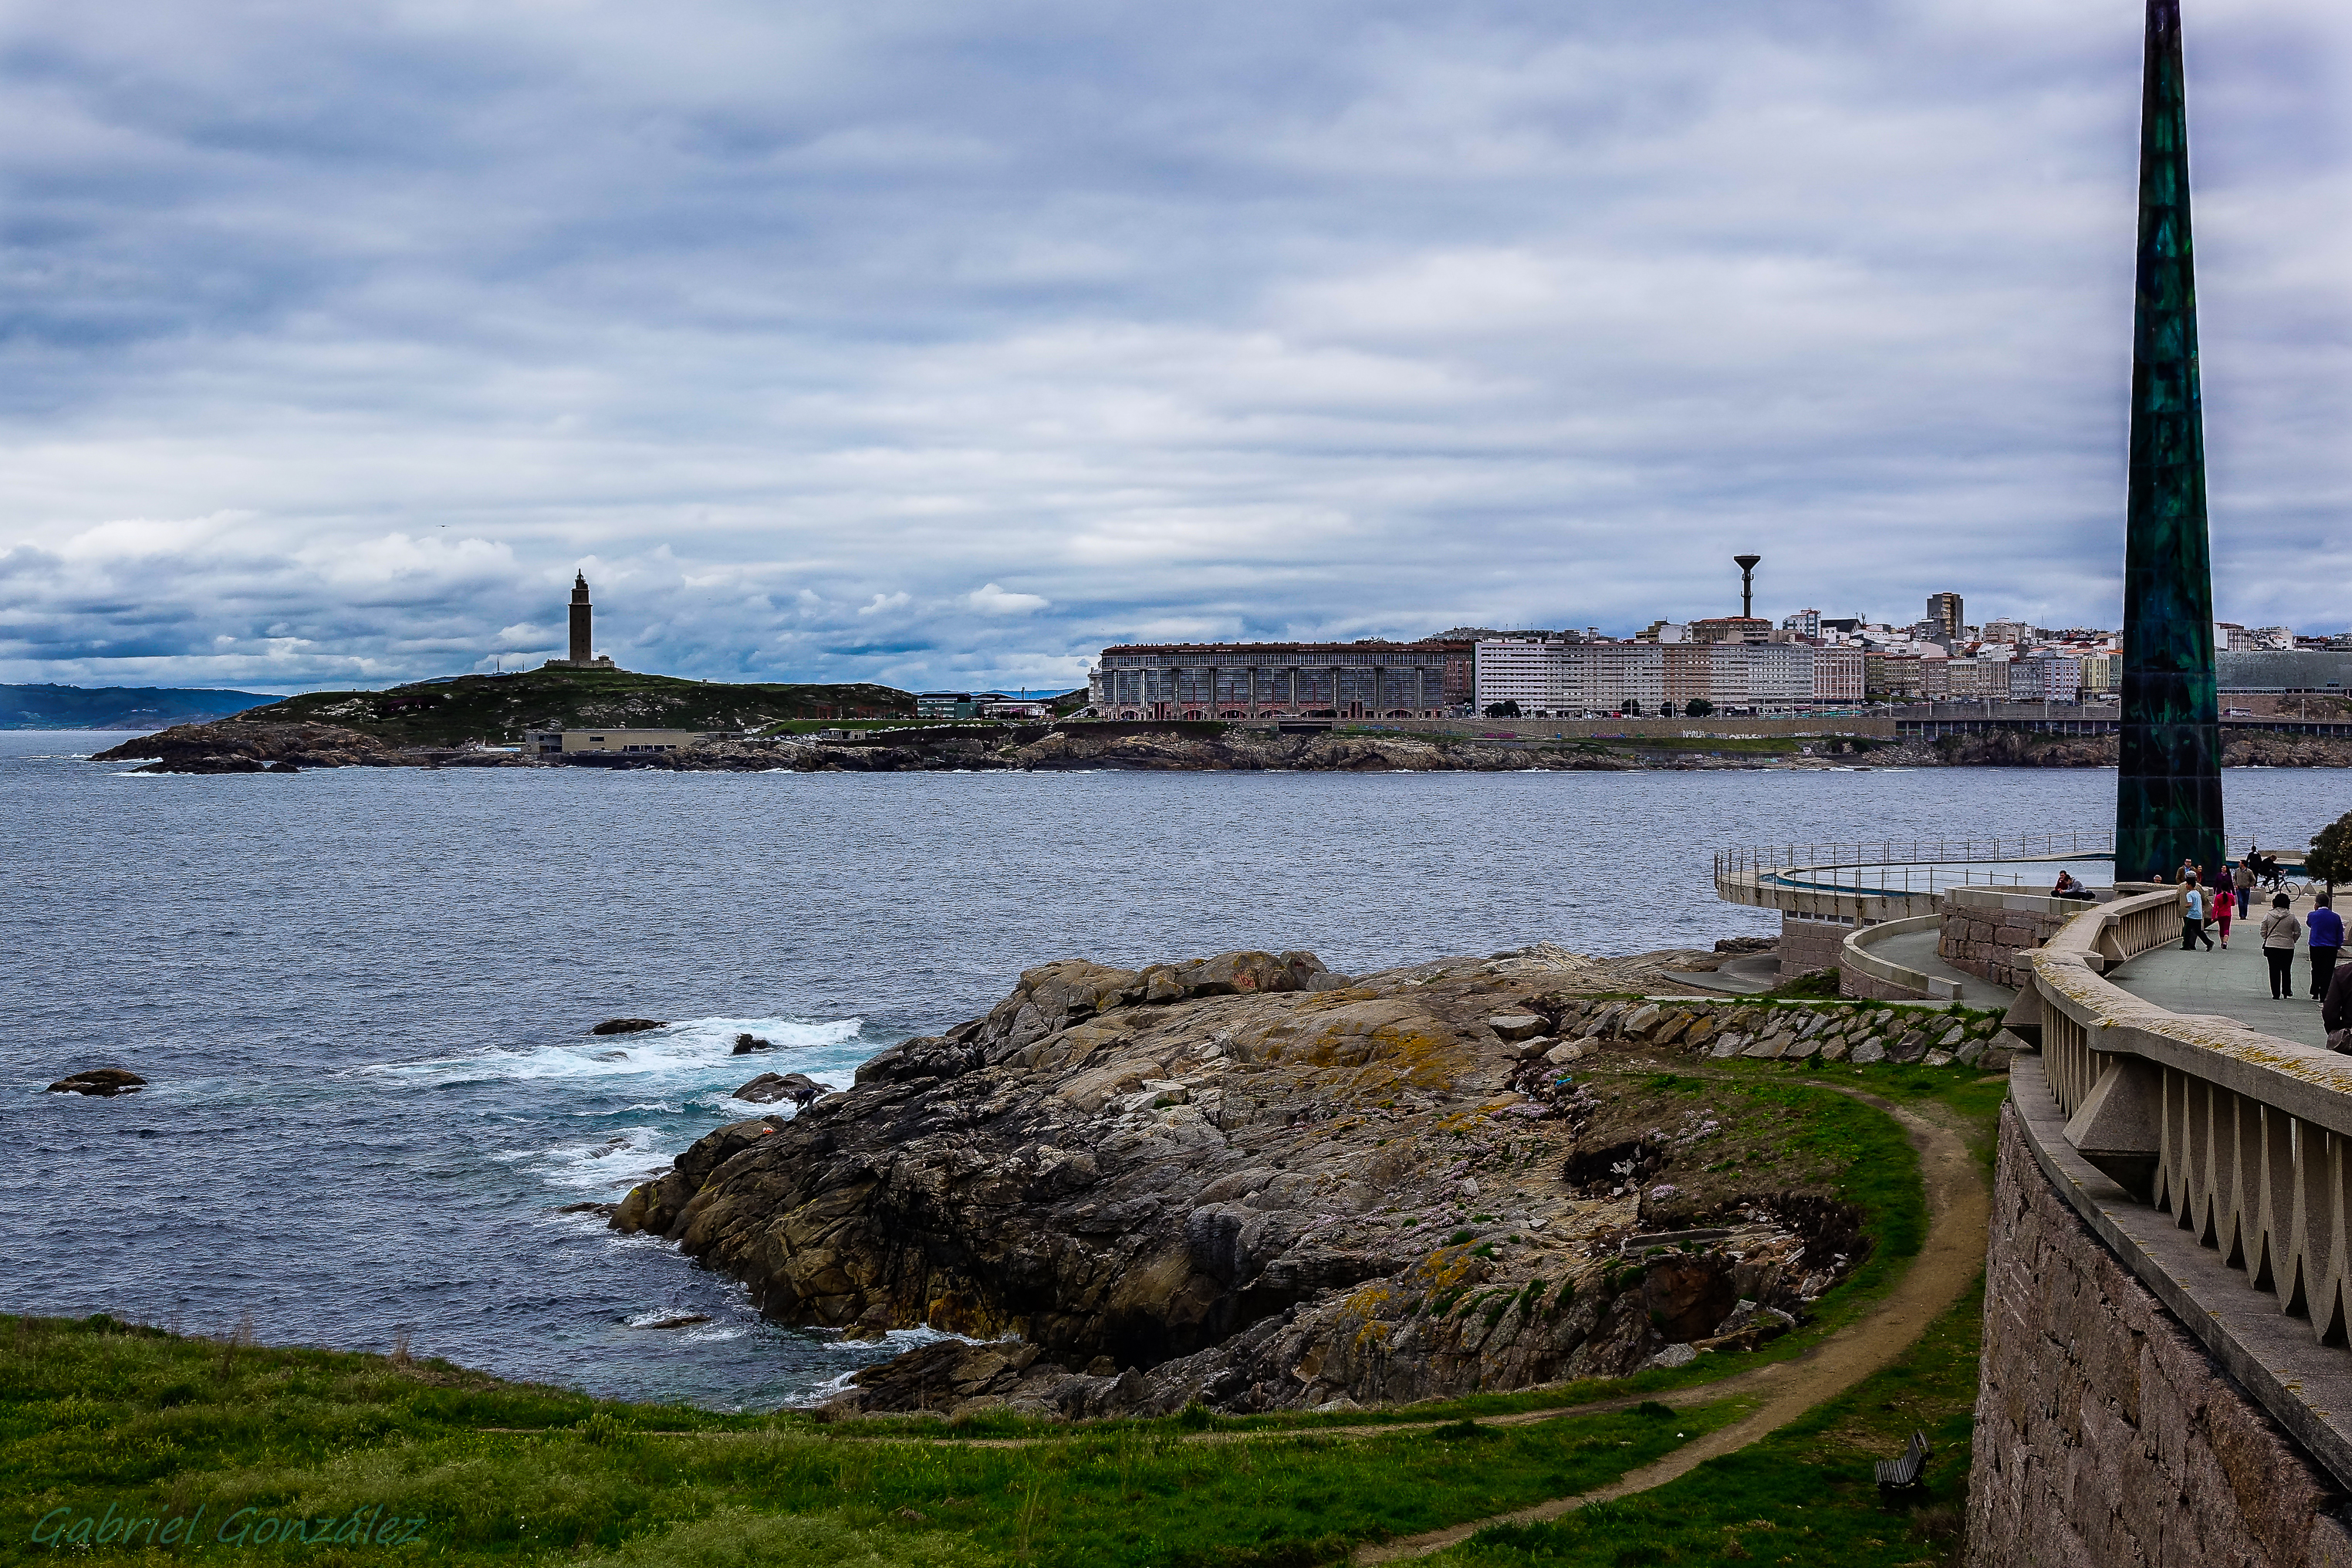
beach, landscape, sea, coast, water, rock, ocean, shore, vacation, cliff, cove, vehicle, tower, bay, landmark, harbor, terrain, waterway, body of water, spain, paisajes, cape, ggl1, gaby1, xovesphoto, sonyrx10, rx10, gphoto, xelodegalicia, gabrielcoru a